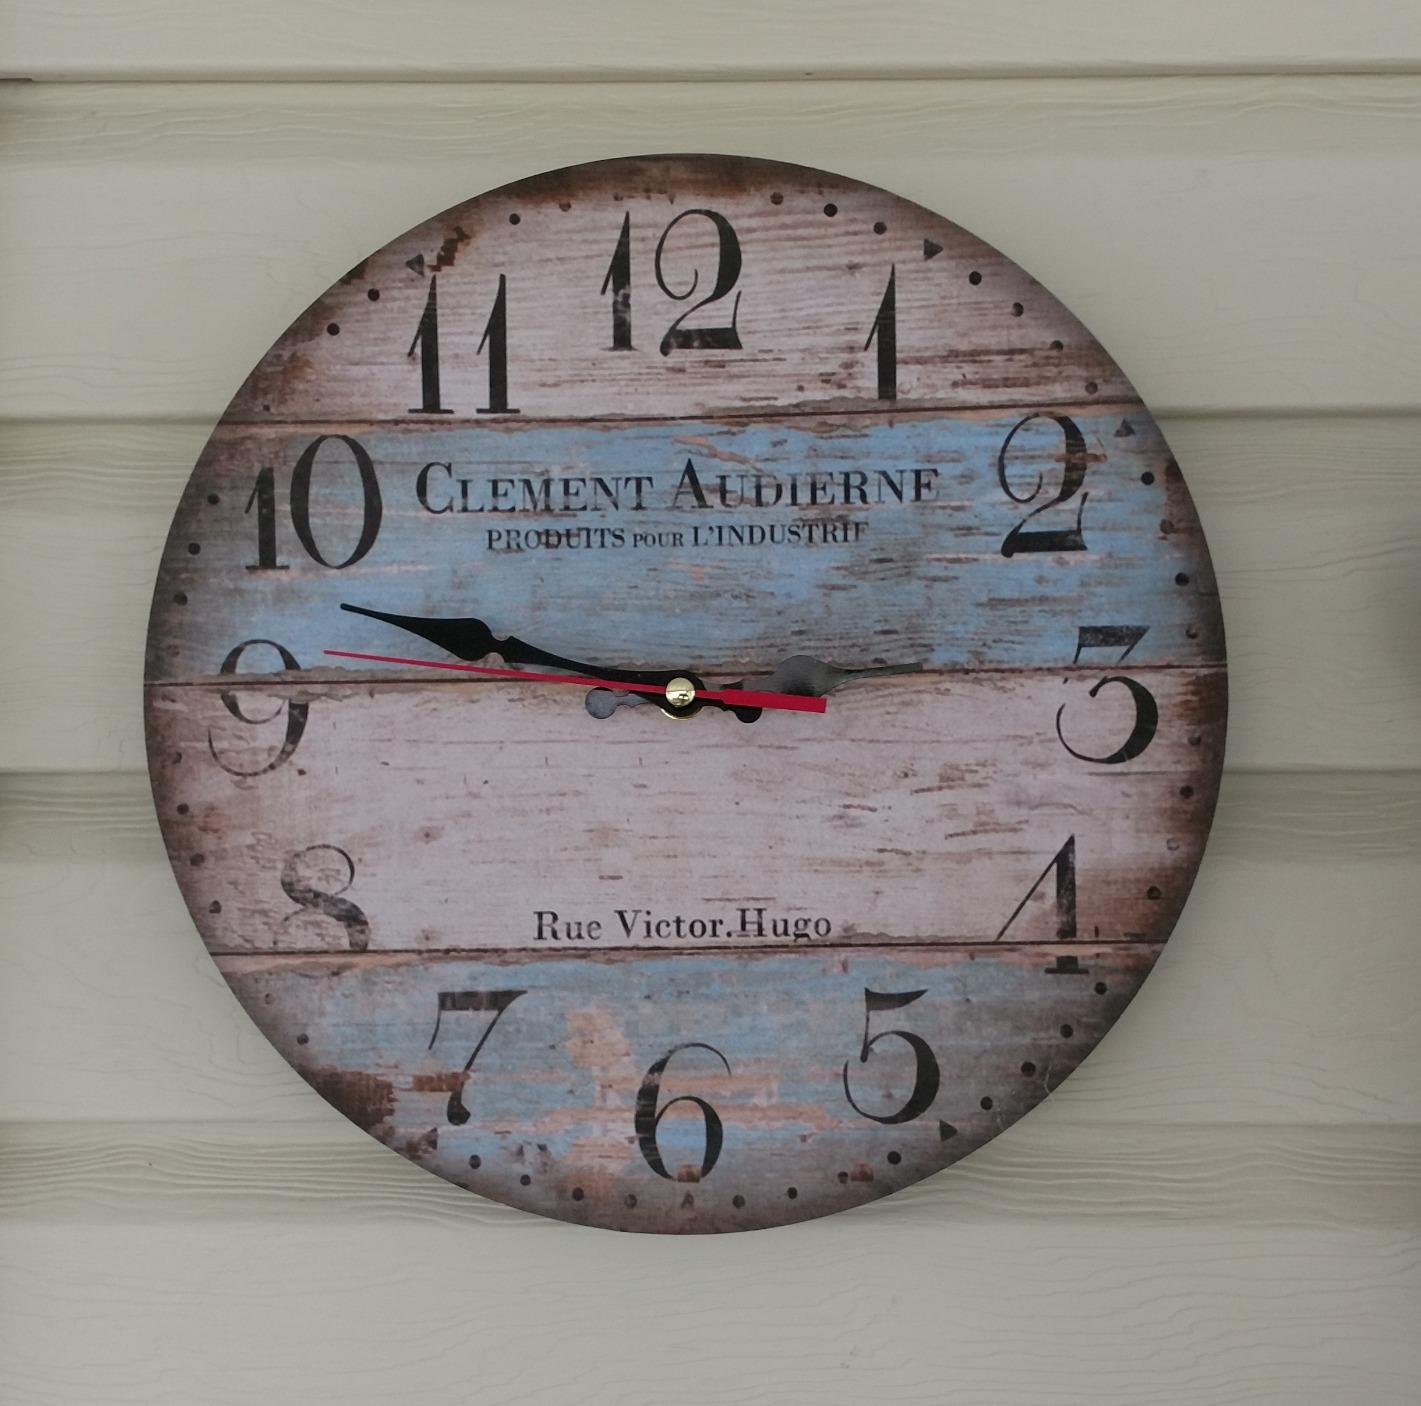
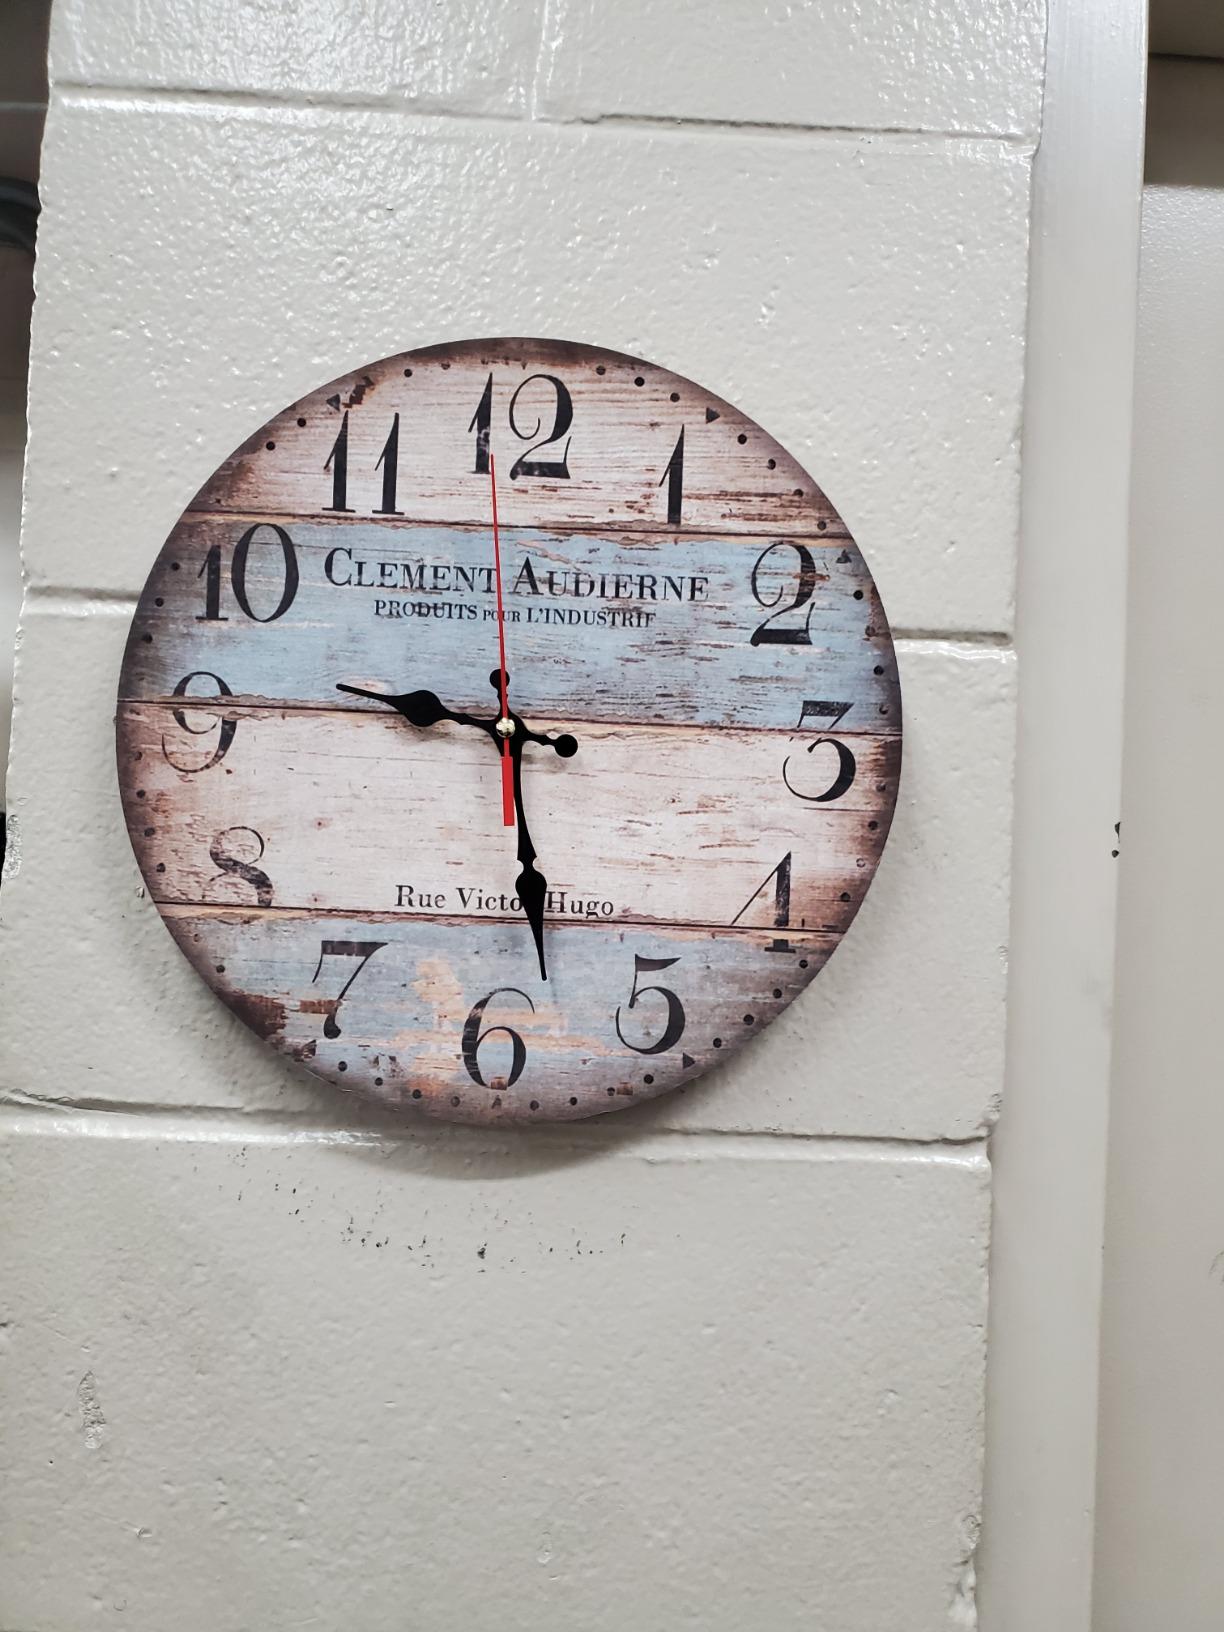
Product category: clock
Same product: yes